Wisbech (UK Parliament constituency)

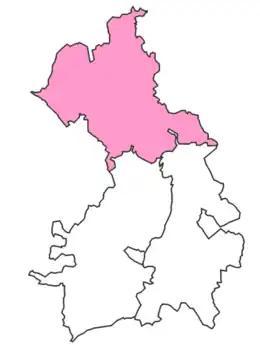
Wisbech in Cambridgeshire 1885-1918

The constituency consisted of the towns of Chatteris, March, Whittlesey and the Borough and port of Wisbech with the surrounding parishes of Benwick, Doddington, Downham, Elm, Leverington, Littleport, Manea, Newton, Parson Drove, Thorney, Tydd St Giles, Welches Dam and Wimblington.